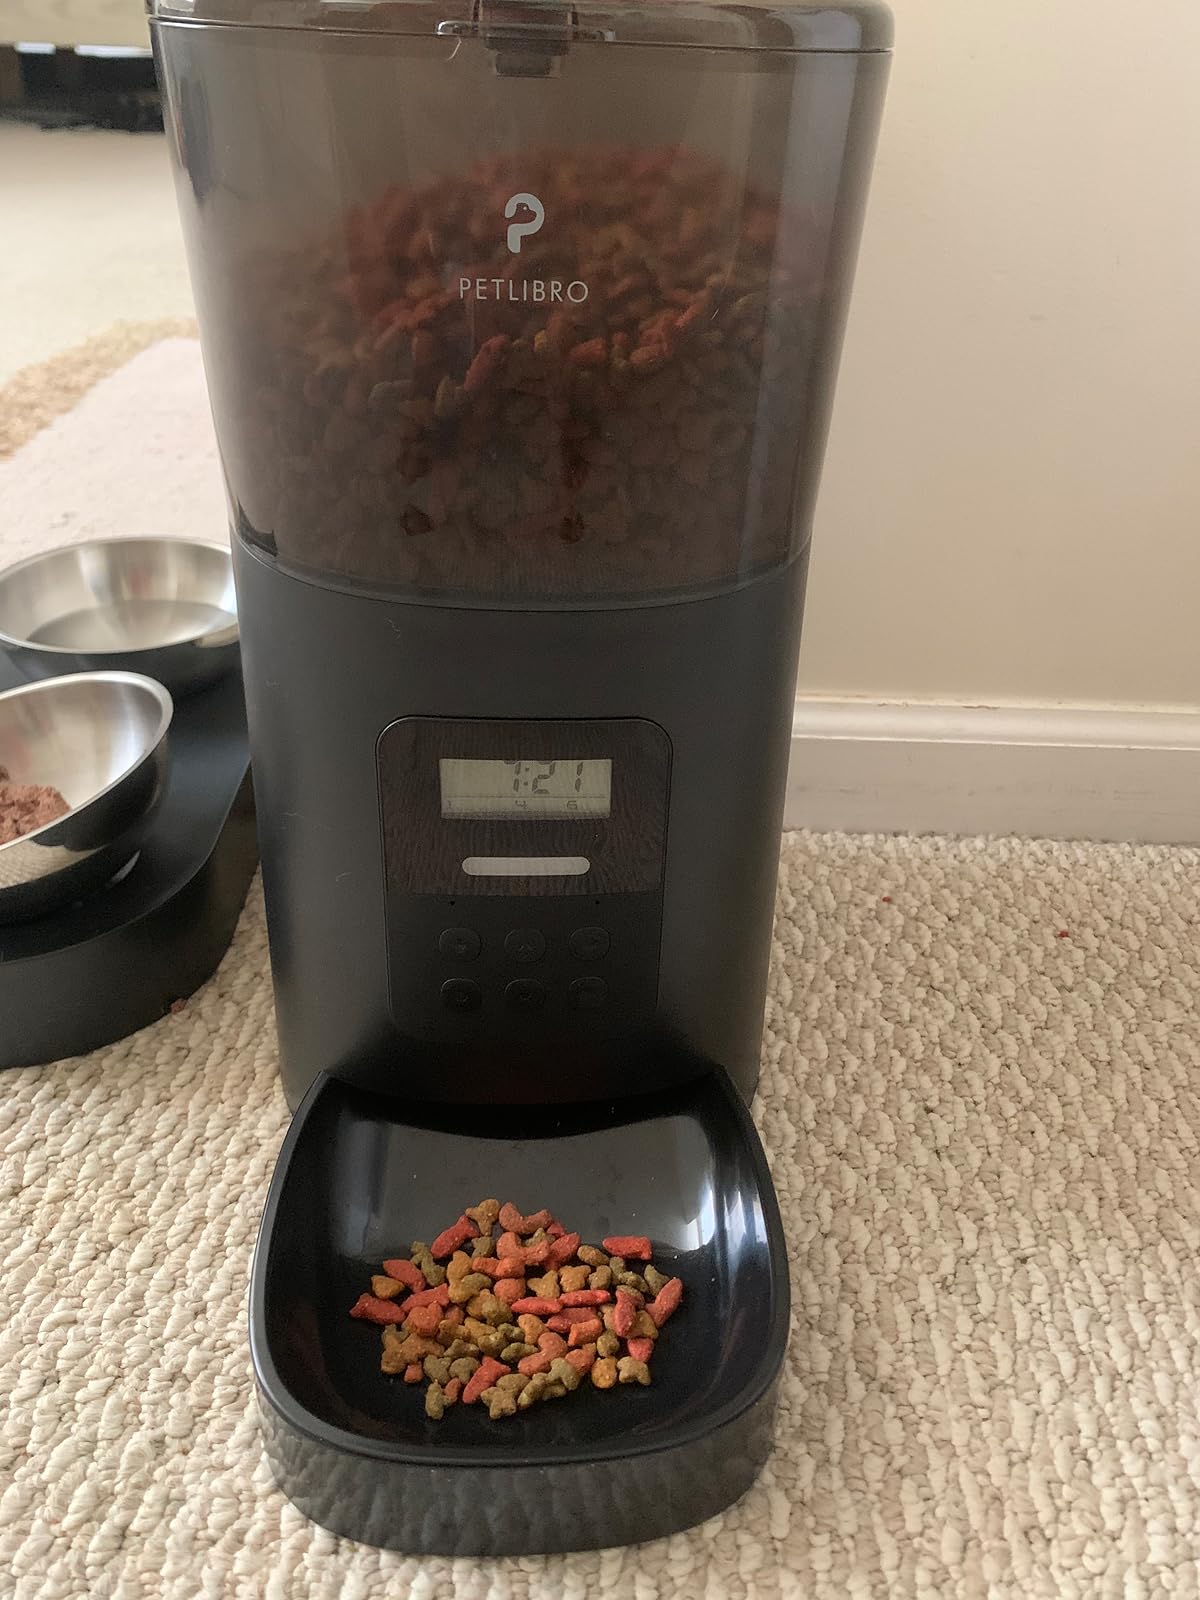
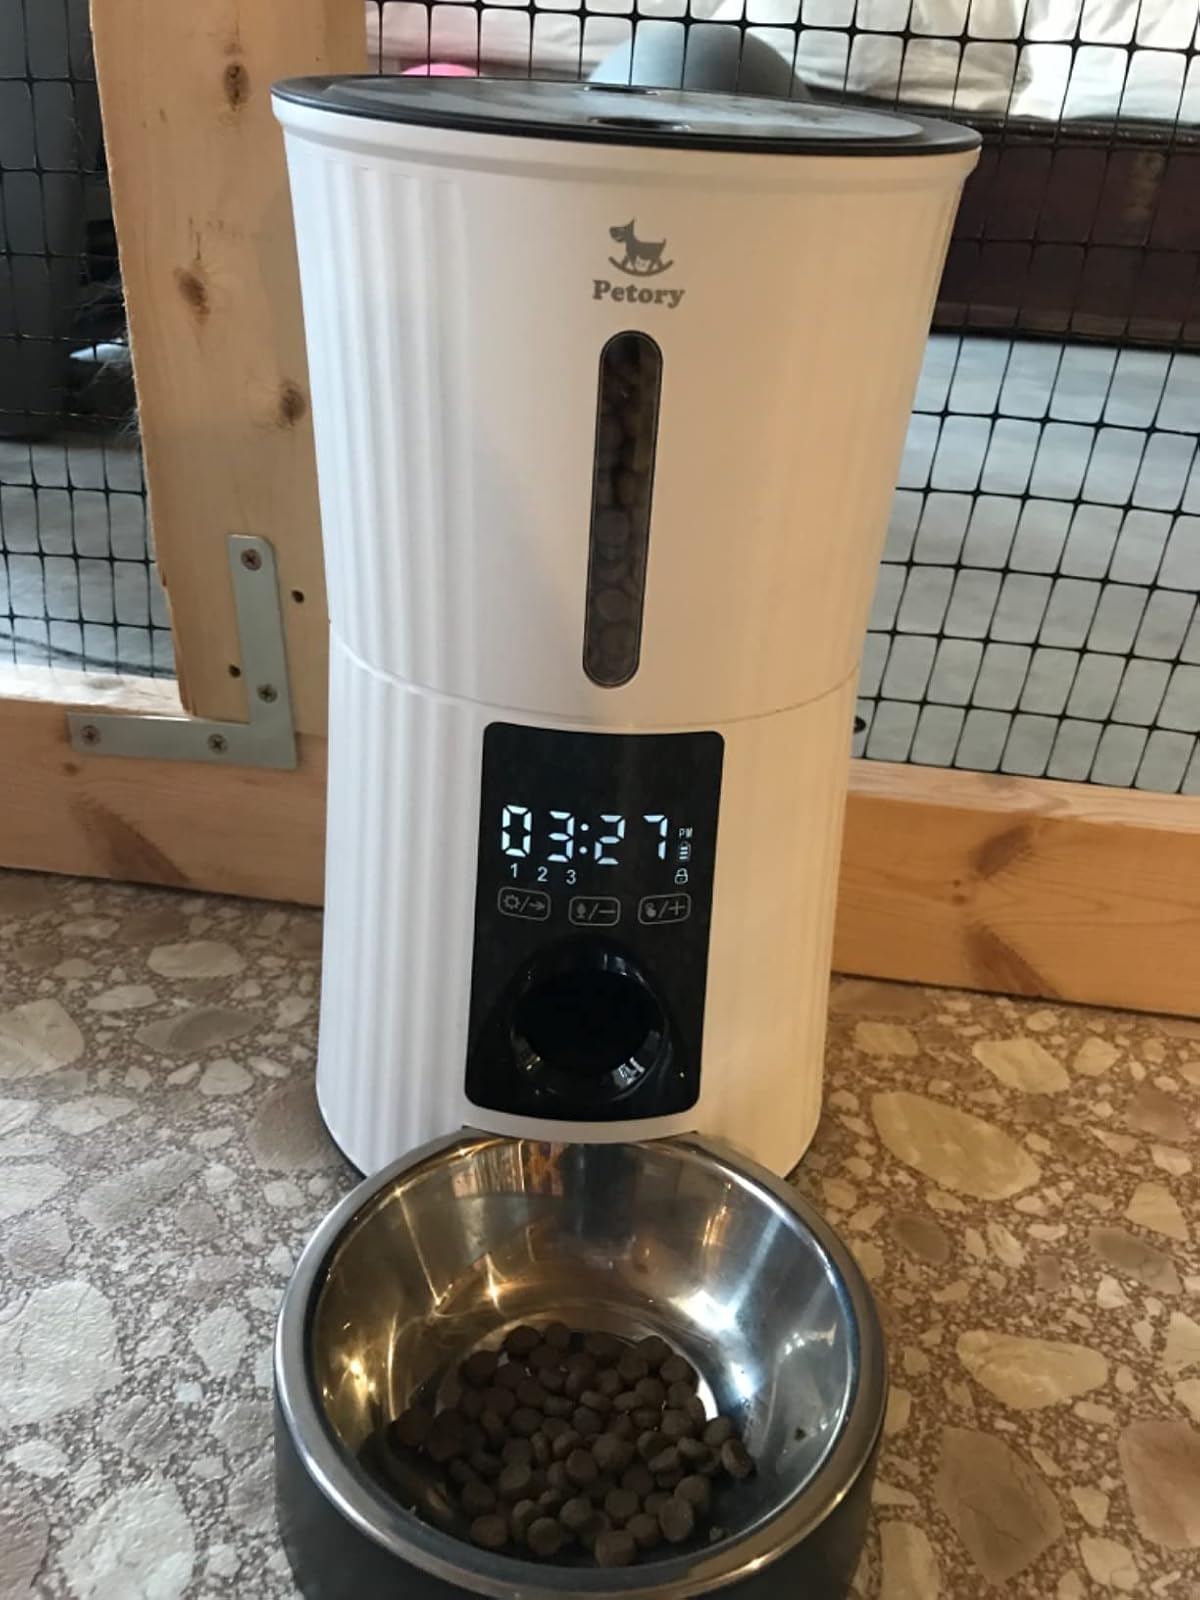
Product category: items_feeder
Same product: no